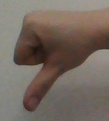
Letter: waw